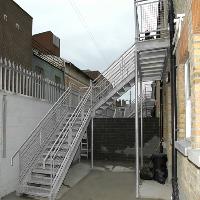
Weather: cloudy or overcast